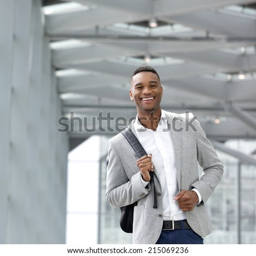
close up portrait of a cheerful young man walking at airport with bag